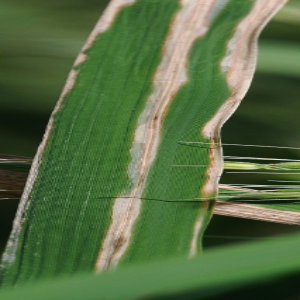
Disease: Bacterialblight